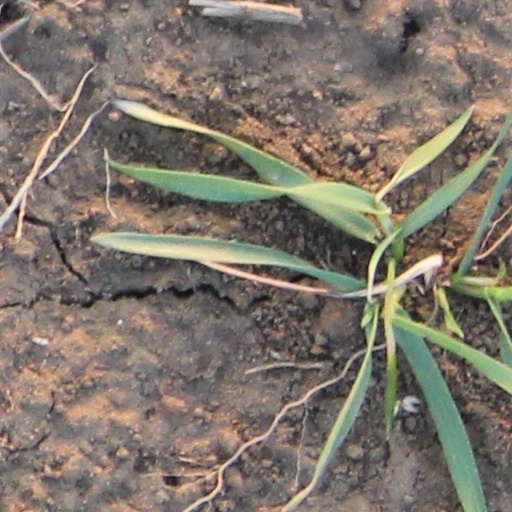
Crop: wheat